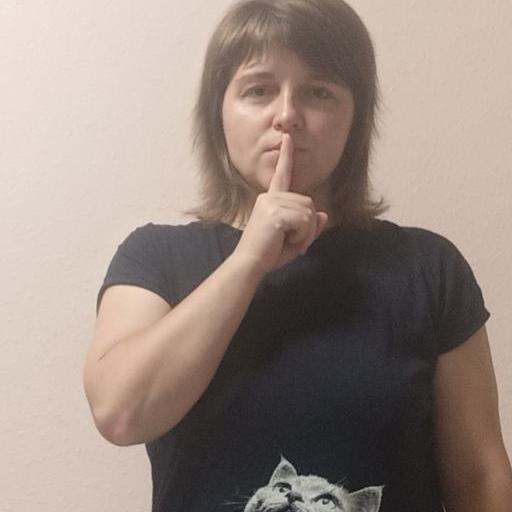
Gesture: mute